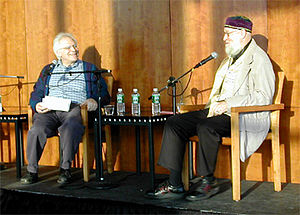
Minimalistisk musik / Den minimalistiske bevægelse / Forløberne: La Monte Young og Terry Riley
Terry Riley (til højre), interview i Lincoln Center, 2004
Minimalistisk musik er en strømning inden for den samtidige musik der opstod i 1960'erne i USA og som repræsenterer en vigtig del af dette lands klassiske musik. I Frankrig kaldes bevægelsen ofte musique répétitive og er mere specifikt en betegnelse for de værker der benytter gentagelsen som kompositionsteknik. Nogle af de vigtigste komponister er La Monte Young, Terry Riley, Steve Reich, Philip Glass og John Adams. Pionererne var La Monte Young med sit værk Composition no. 7 fra 1960 og Terry Riley værket In C komponeret i 1964.